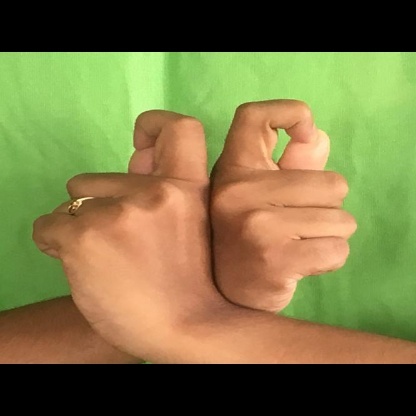
Mudra: Berunda